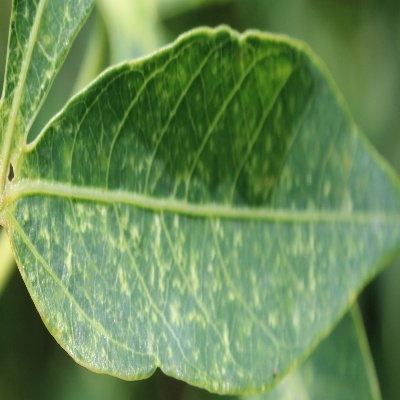
Crop: Cassava
Condition: green mite